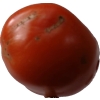
Label: tomato